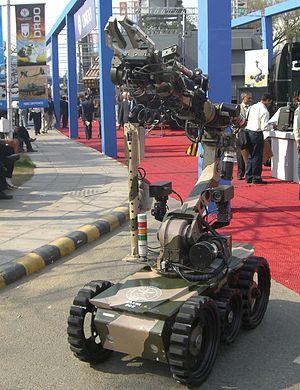
L’antiterrorisme est l'ensemble des tactiques et stratégies de défense et de sécurité que les gouvernements, les militaires et d'autres groupes adoptent pour combattre le terrorisme.